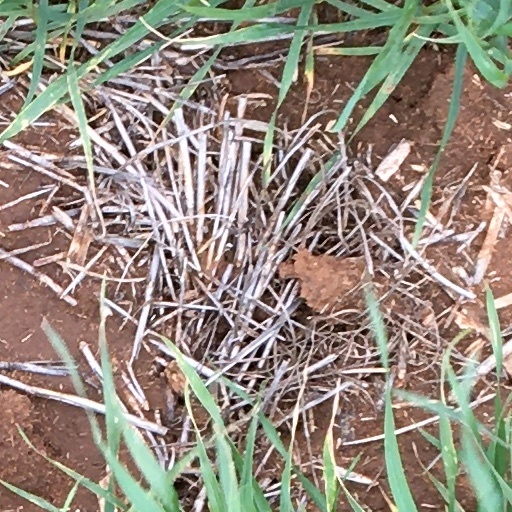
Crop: wheat